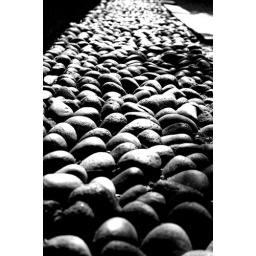
A rock sidewalk on Historic Federal Street in Salem, MA.